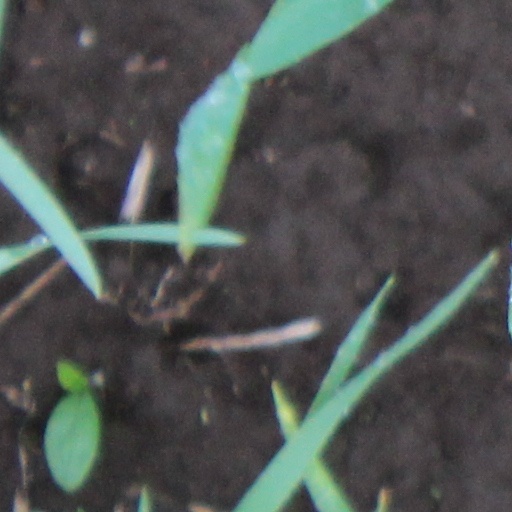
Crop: wheat